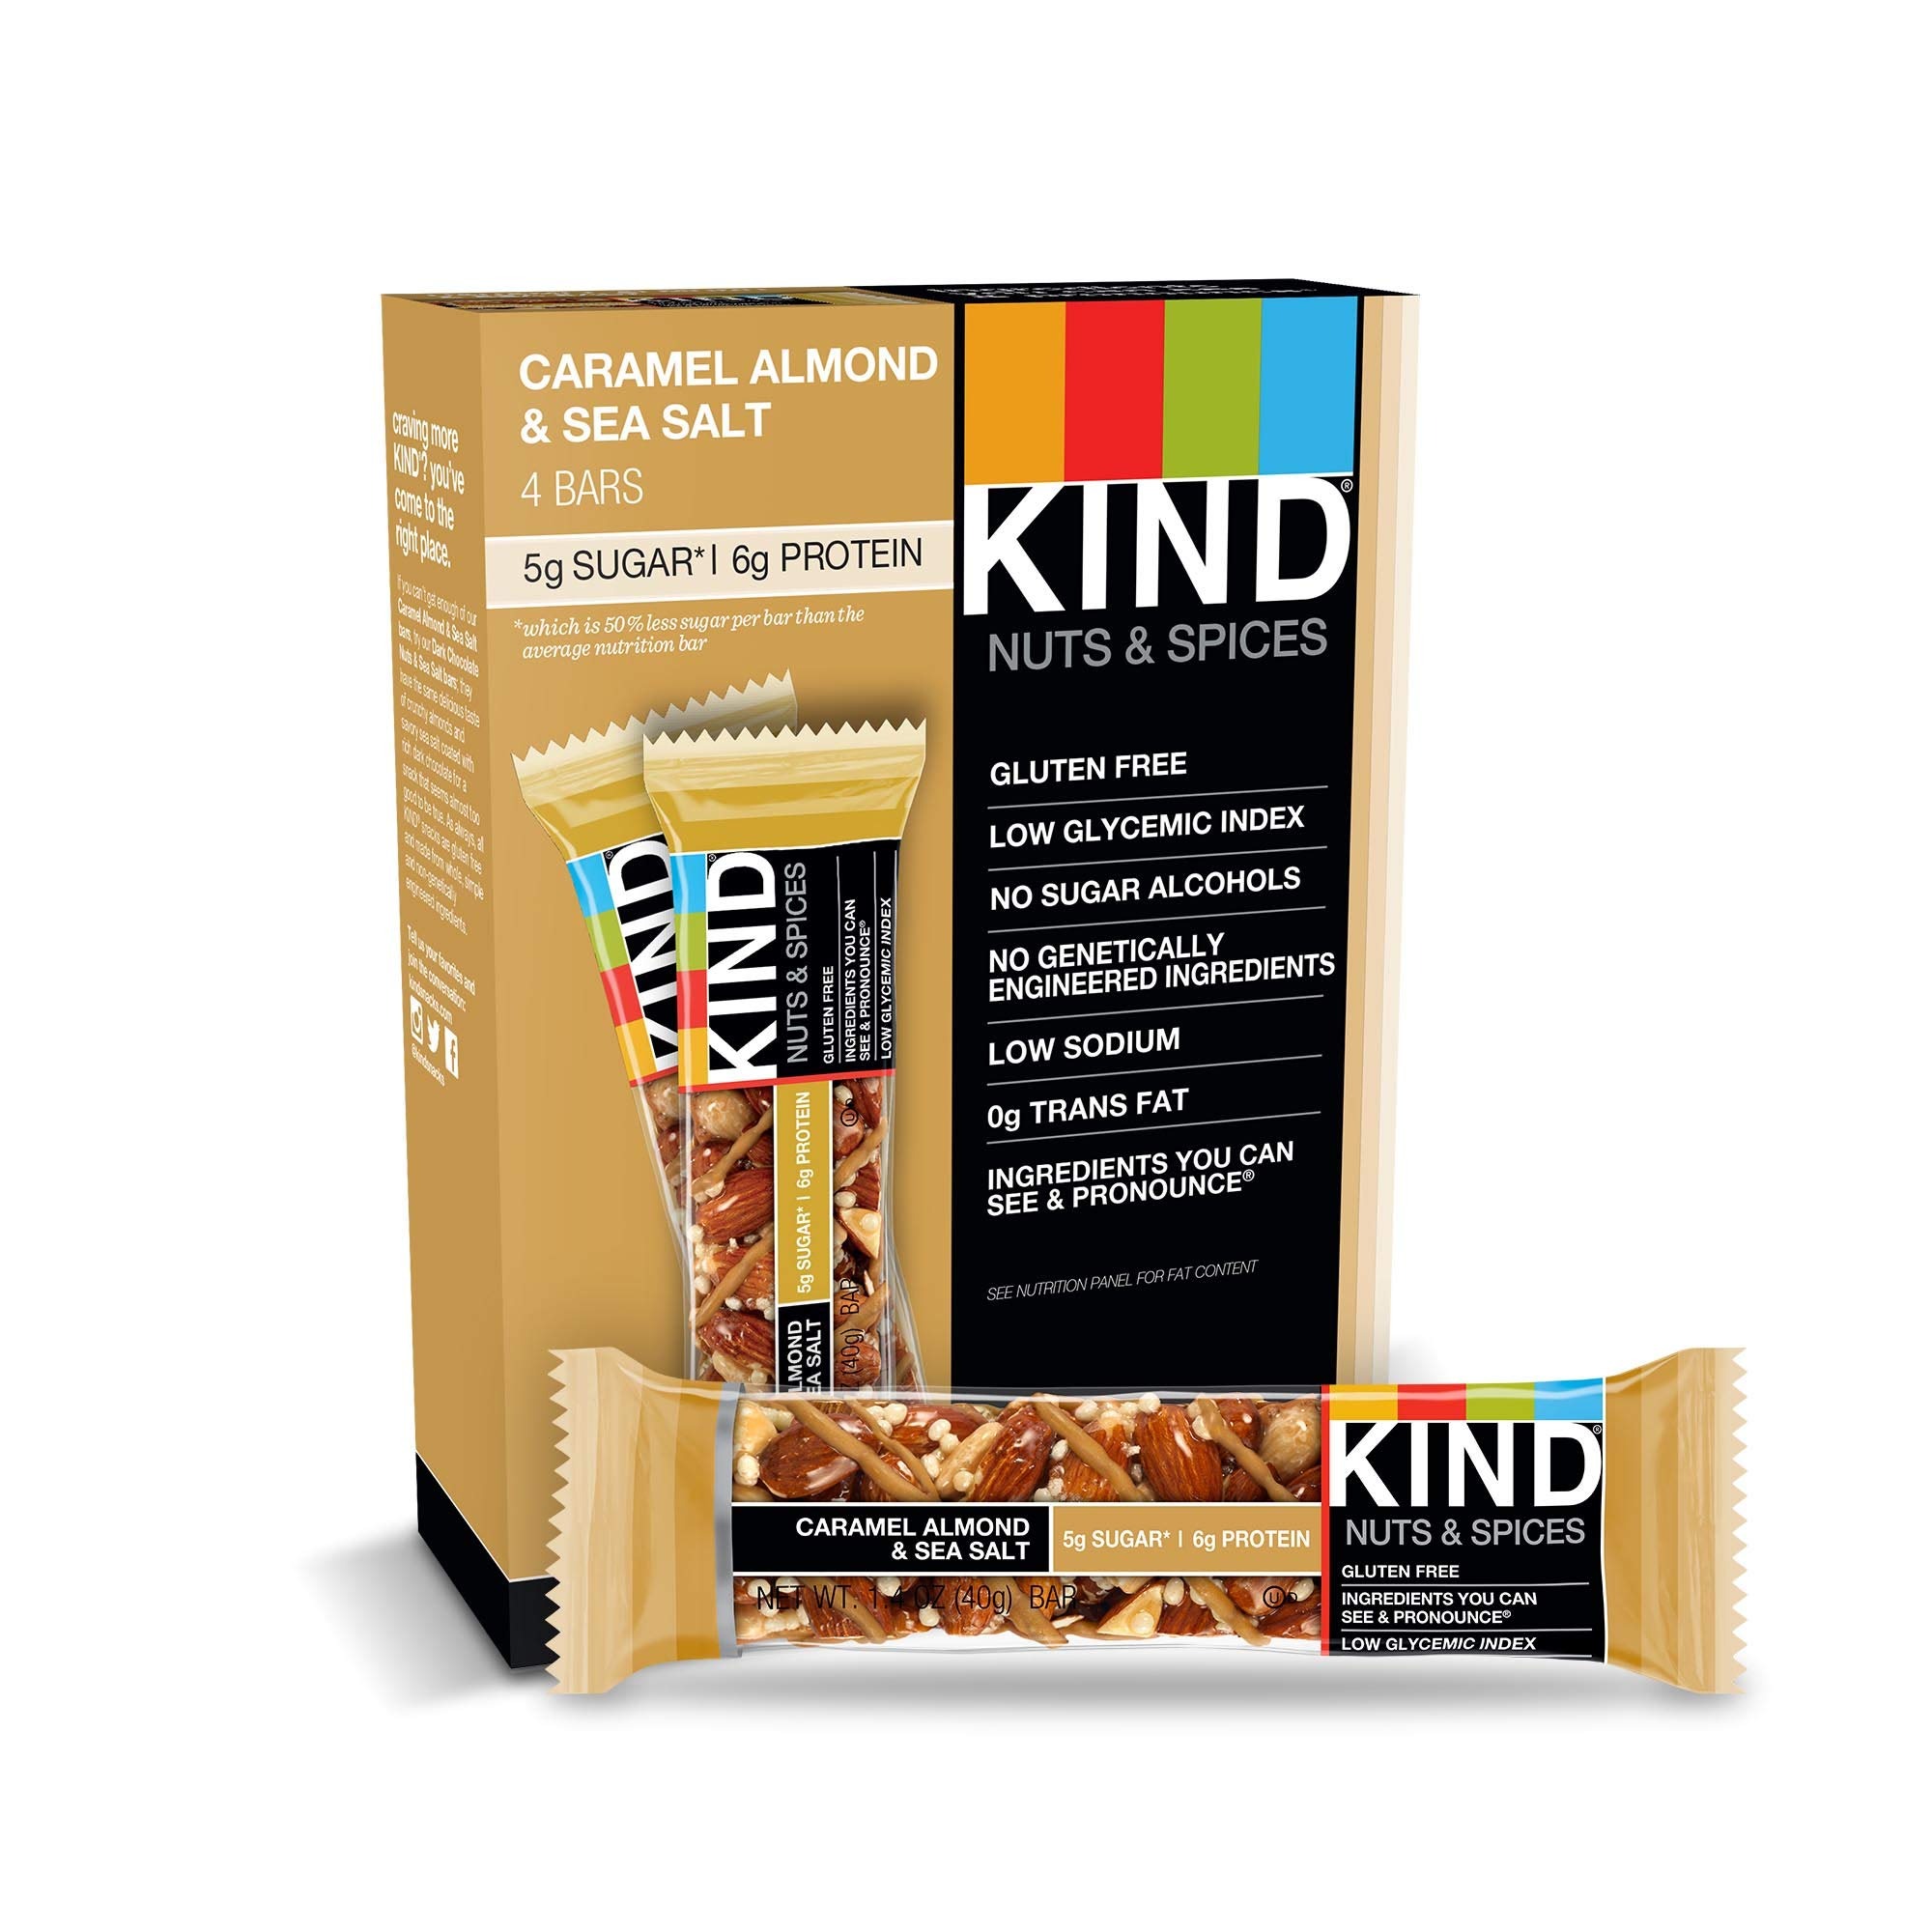
Item Name: KIND Bars, Caramel Almond & Sea Salt, Gluten Free, Low Sugar, 1.4oz, 4 Count
Bullet Point 1: Contains 4 - 1.4oz KIND Bars
Bullet Point 2: One of our best-selling bars, packed with nutritionally dense nuts and topped with salted caramel.
Bullet Point 3: With 5g of sugar, it's a satisfying, nutty snack that only seems indulgent.
Bullet Point 4: Gluten free, No Genetically Modified Ingredients, 0g Trans Fat, Kosher
Bullet Point 5: Low glycemic index, low sodium, good source of fiber
Bullet Point 6: Ingredients you can see and pronounce
Bullet Point 7: Only 5 gram of sugar
Bullet Point 8: Non GMO
Bullet Point 9: Gluten free
Bullet Point 10: low glycemic, 7 gram of fiber, 6 gram of protein
Value: 7.2
Unit: oz

Price: 8.88